Lionel Royer

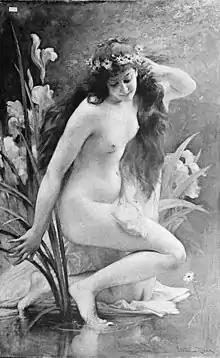
La Source (Published in Salon illustré 1888)

In memory of his participation in the battle of Loigny, he donated two paintings to the rebuilt church of this village, the first representing the mass attended by the volunteers before leaving for the battle and the second depicting the nocturnal agony of the severely wounded General de Sonis on the battlefield. In 1897, he made a gift to the "Société historique et archéologique du Maine" (of which he was a member, as was fellow artist Albert Maignan) of ten watercolors depicting the "Life of Joan of Arc", which had been unsuccessful entries in a contest of 1893 for new designs for windows in Orléans Cathedral.